The Cooler

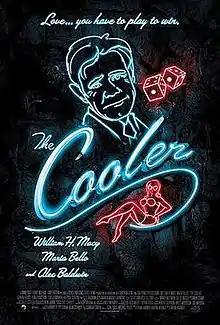
Theatrical release poster

The Cooler is a 2003 American crime drama film directed by Wayne Kramer, from a screenplay by Frank Hannah and Kramer. The film stars William H. Macy, Maria Bello, Shawn Hatosy, Ron Livingston, Estella Warren, Paul Sorvino, and Alec Baldwin. It follows a casino "cooler" whose mere presence at the gambling tables usually results in a streak of bad luck for the other players.